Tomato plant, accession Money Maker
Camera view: vertical (180 deg); turntable rotation: 0 degrees
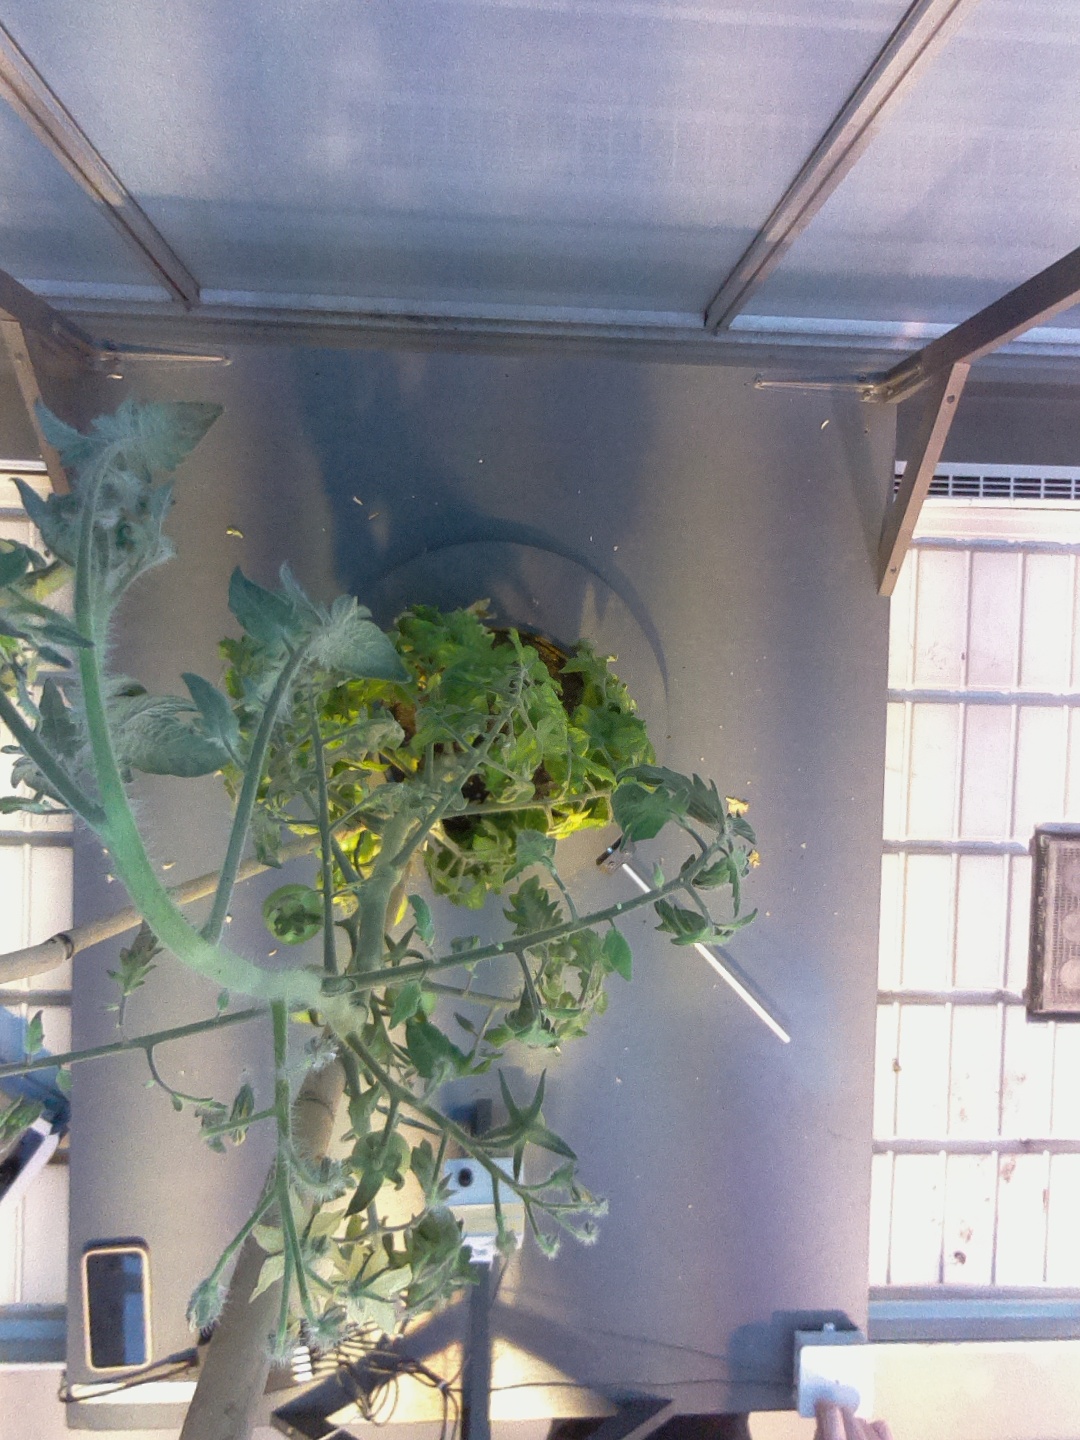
BBCH growth stage 74: 40%-50% of final fruit size